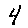
Label: 4